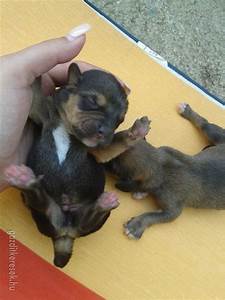
Label: dog